Grizzly Bear (band)

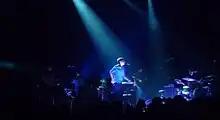
Grizzly Bear in 2012 at the Brixton Academy

Their first record as a quartet and to feature material written by Rossen, "Yellow House", was released on Warp Records in September 2006. It was named for Droste's mother's house where it was recorded and ranked as one of the top albums of 2006 by "The New York Times" and Pitchfork. In 2007, Rossen recorded a cover of JoJo's single "Too Little Too Late" for Droste's twenty-ninth birthday. Also in 2007, the band released "Friend", an EP which features outtakes, alternate versions of songs, and covers of Grizzly Bear material done by Cansei de Ser Sexy (CSS), Band of Horses, and Atlas Sound. In addition, members of the Dirty Projectors and Beirut collaborated with the band on "Alligator" and the EP's hidden track.